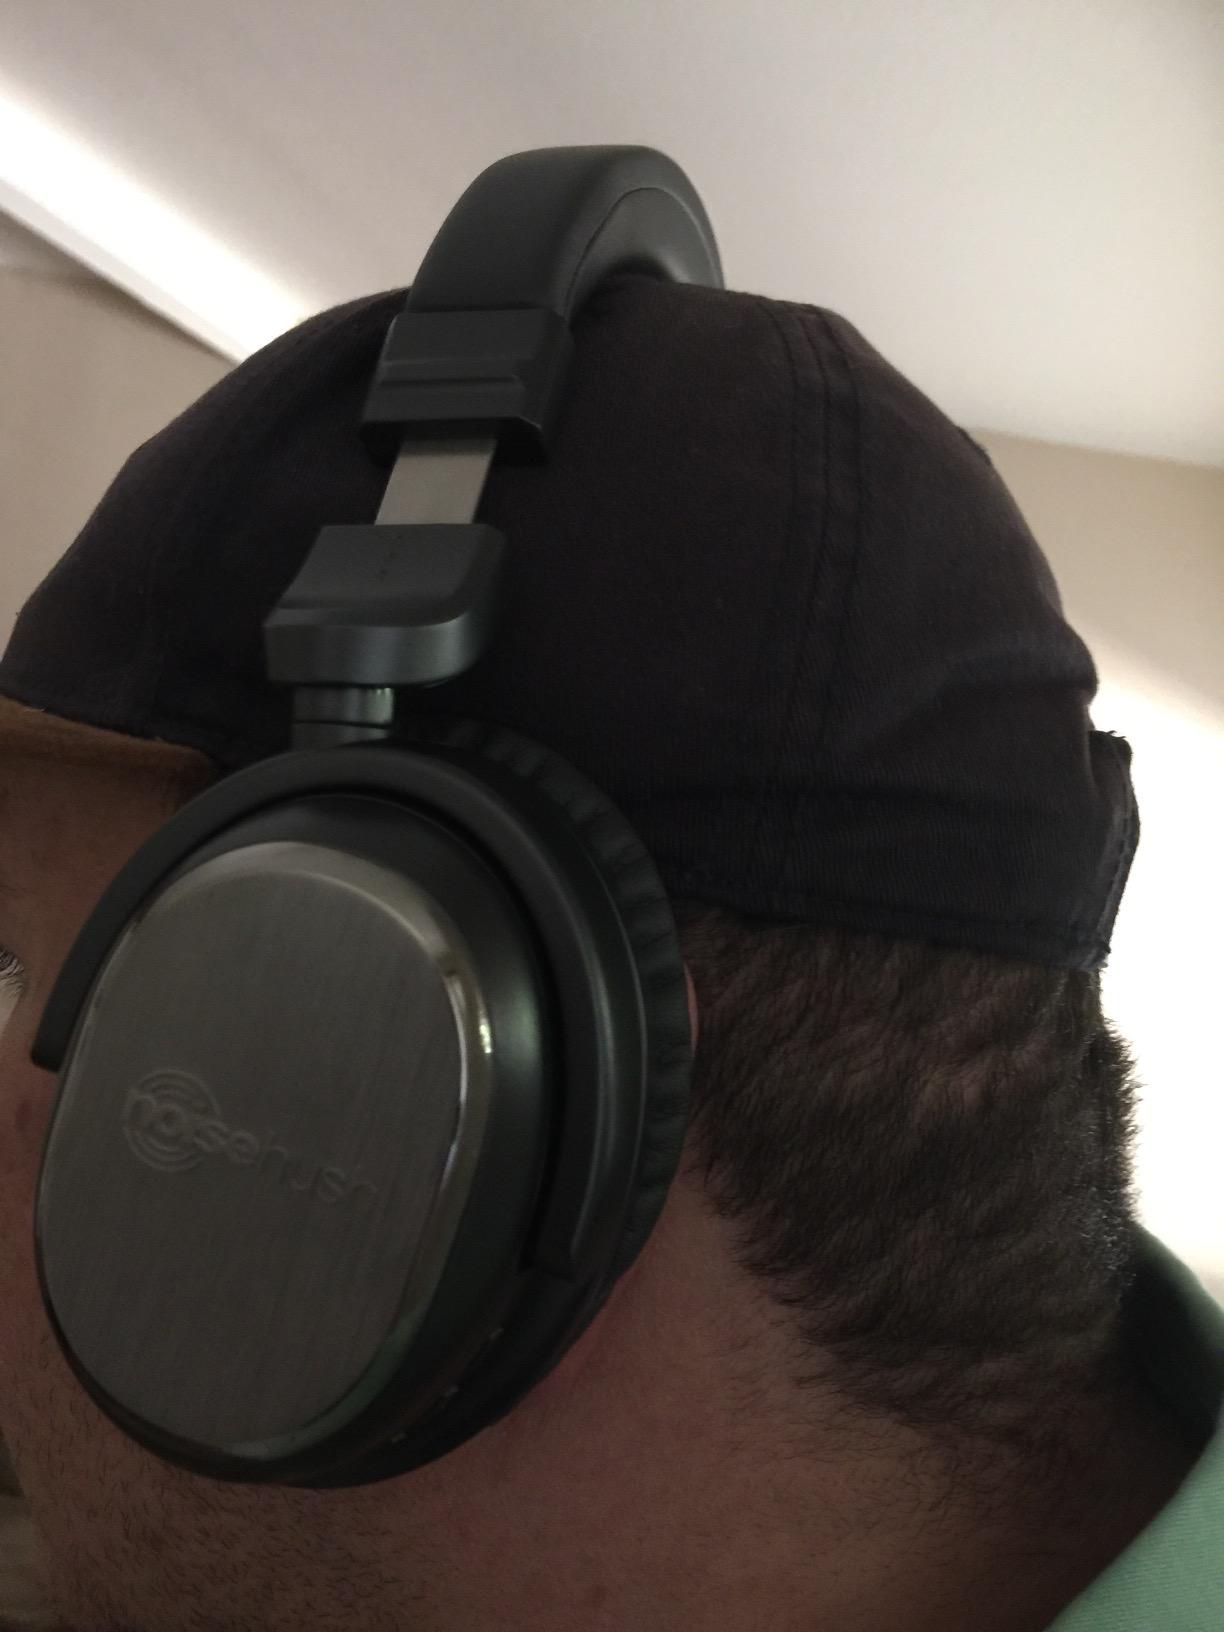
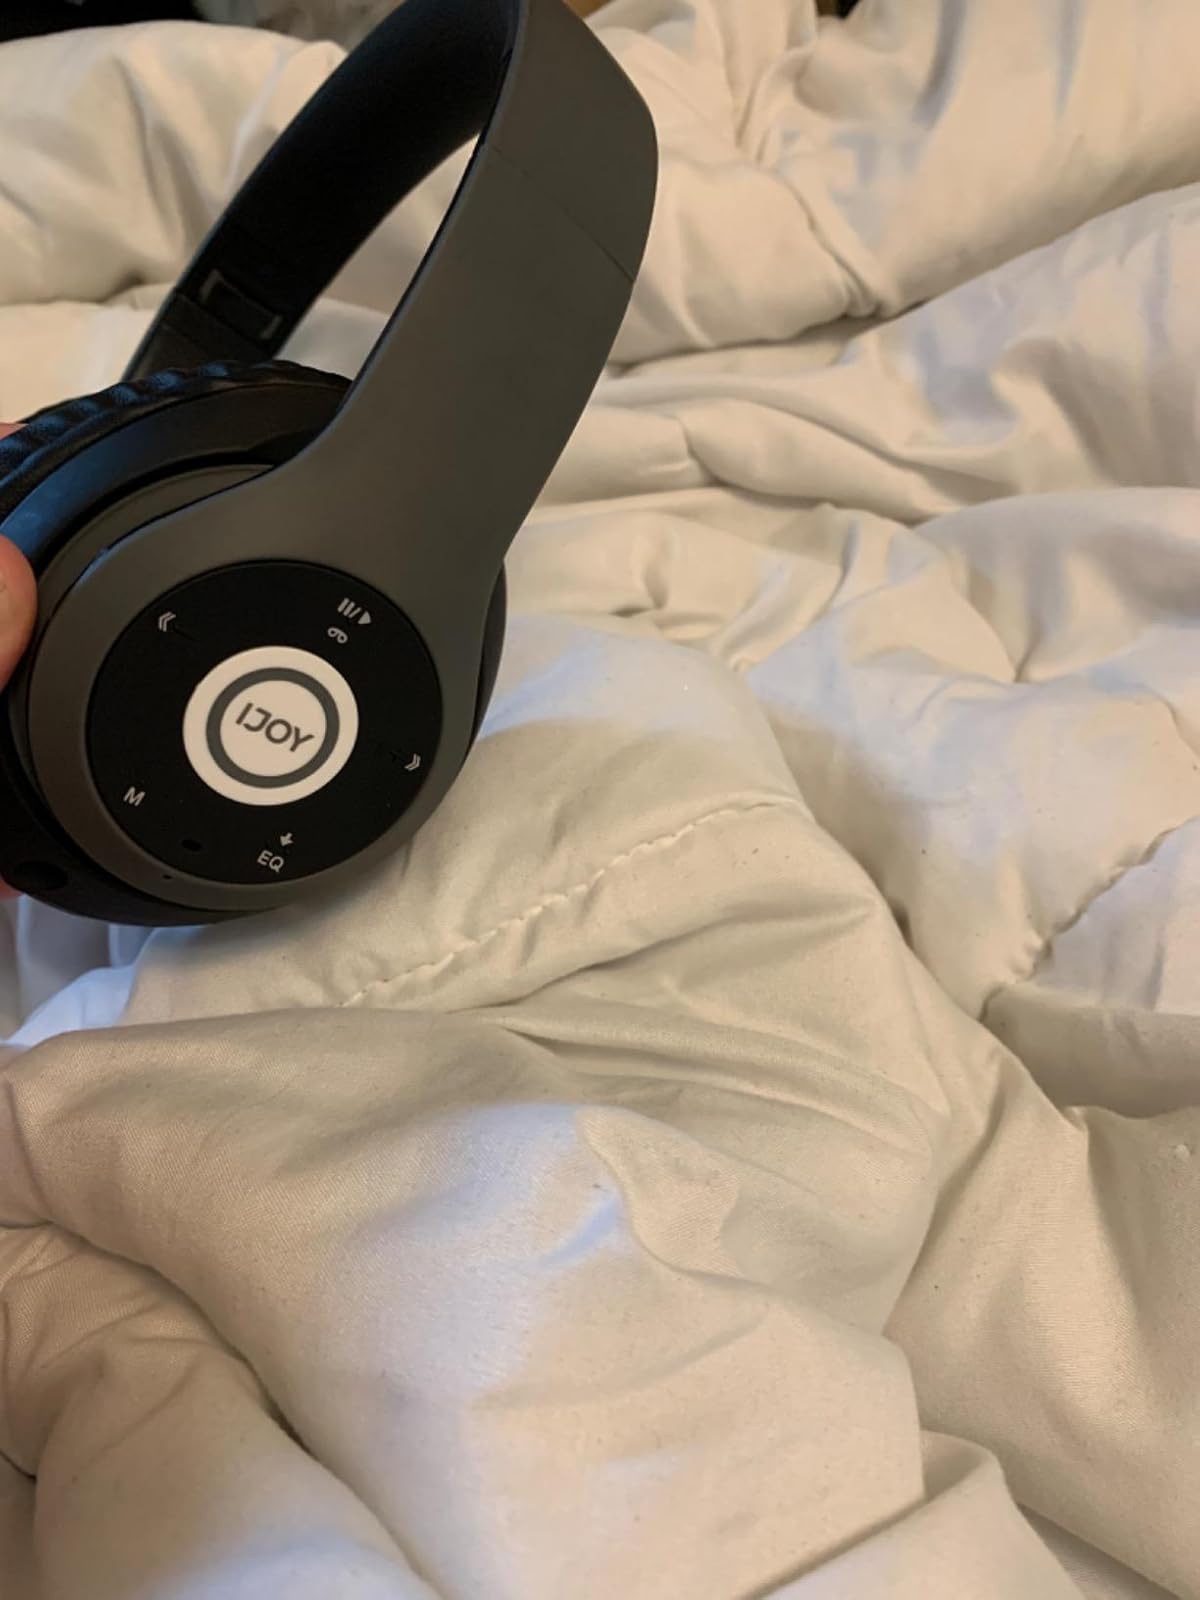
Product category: headphones
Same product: no